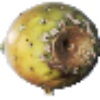
Label: Cactus fruit 1